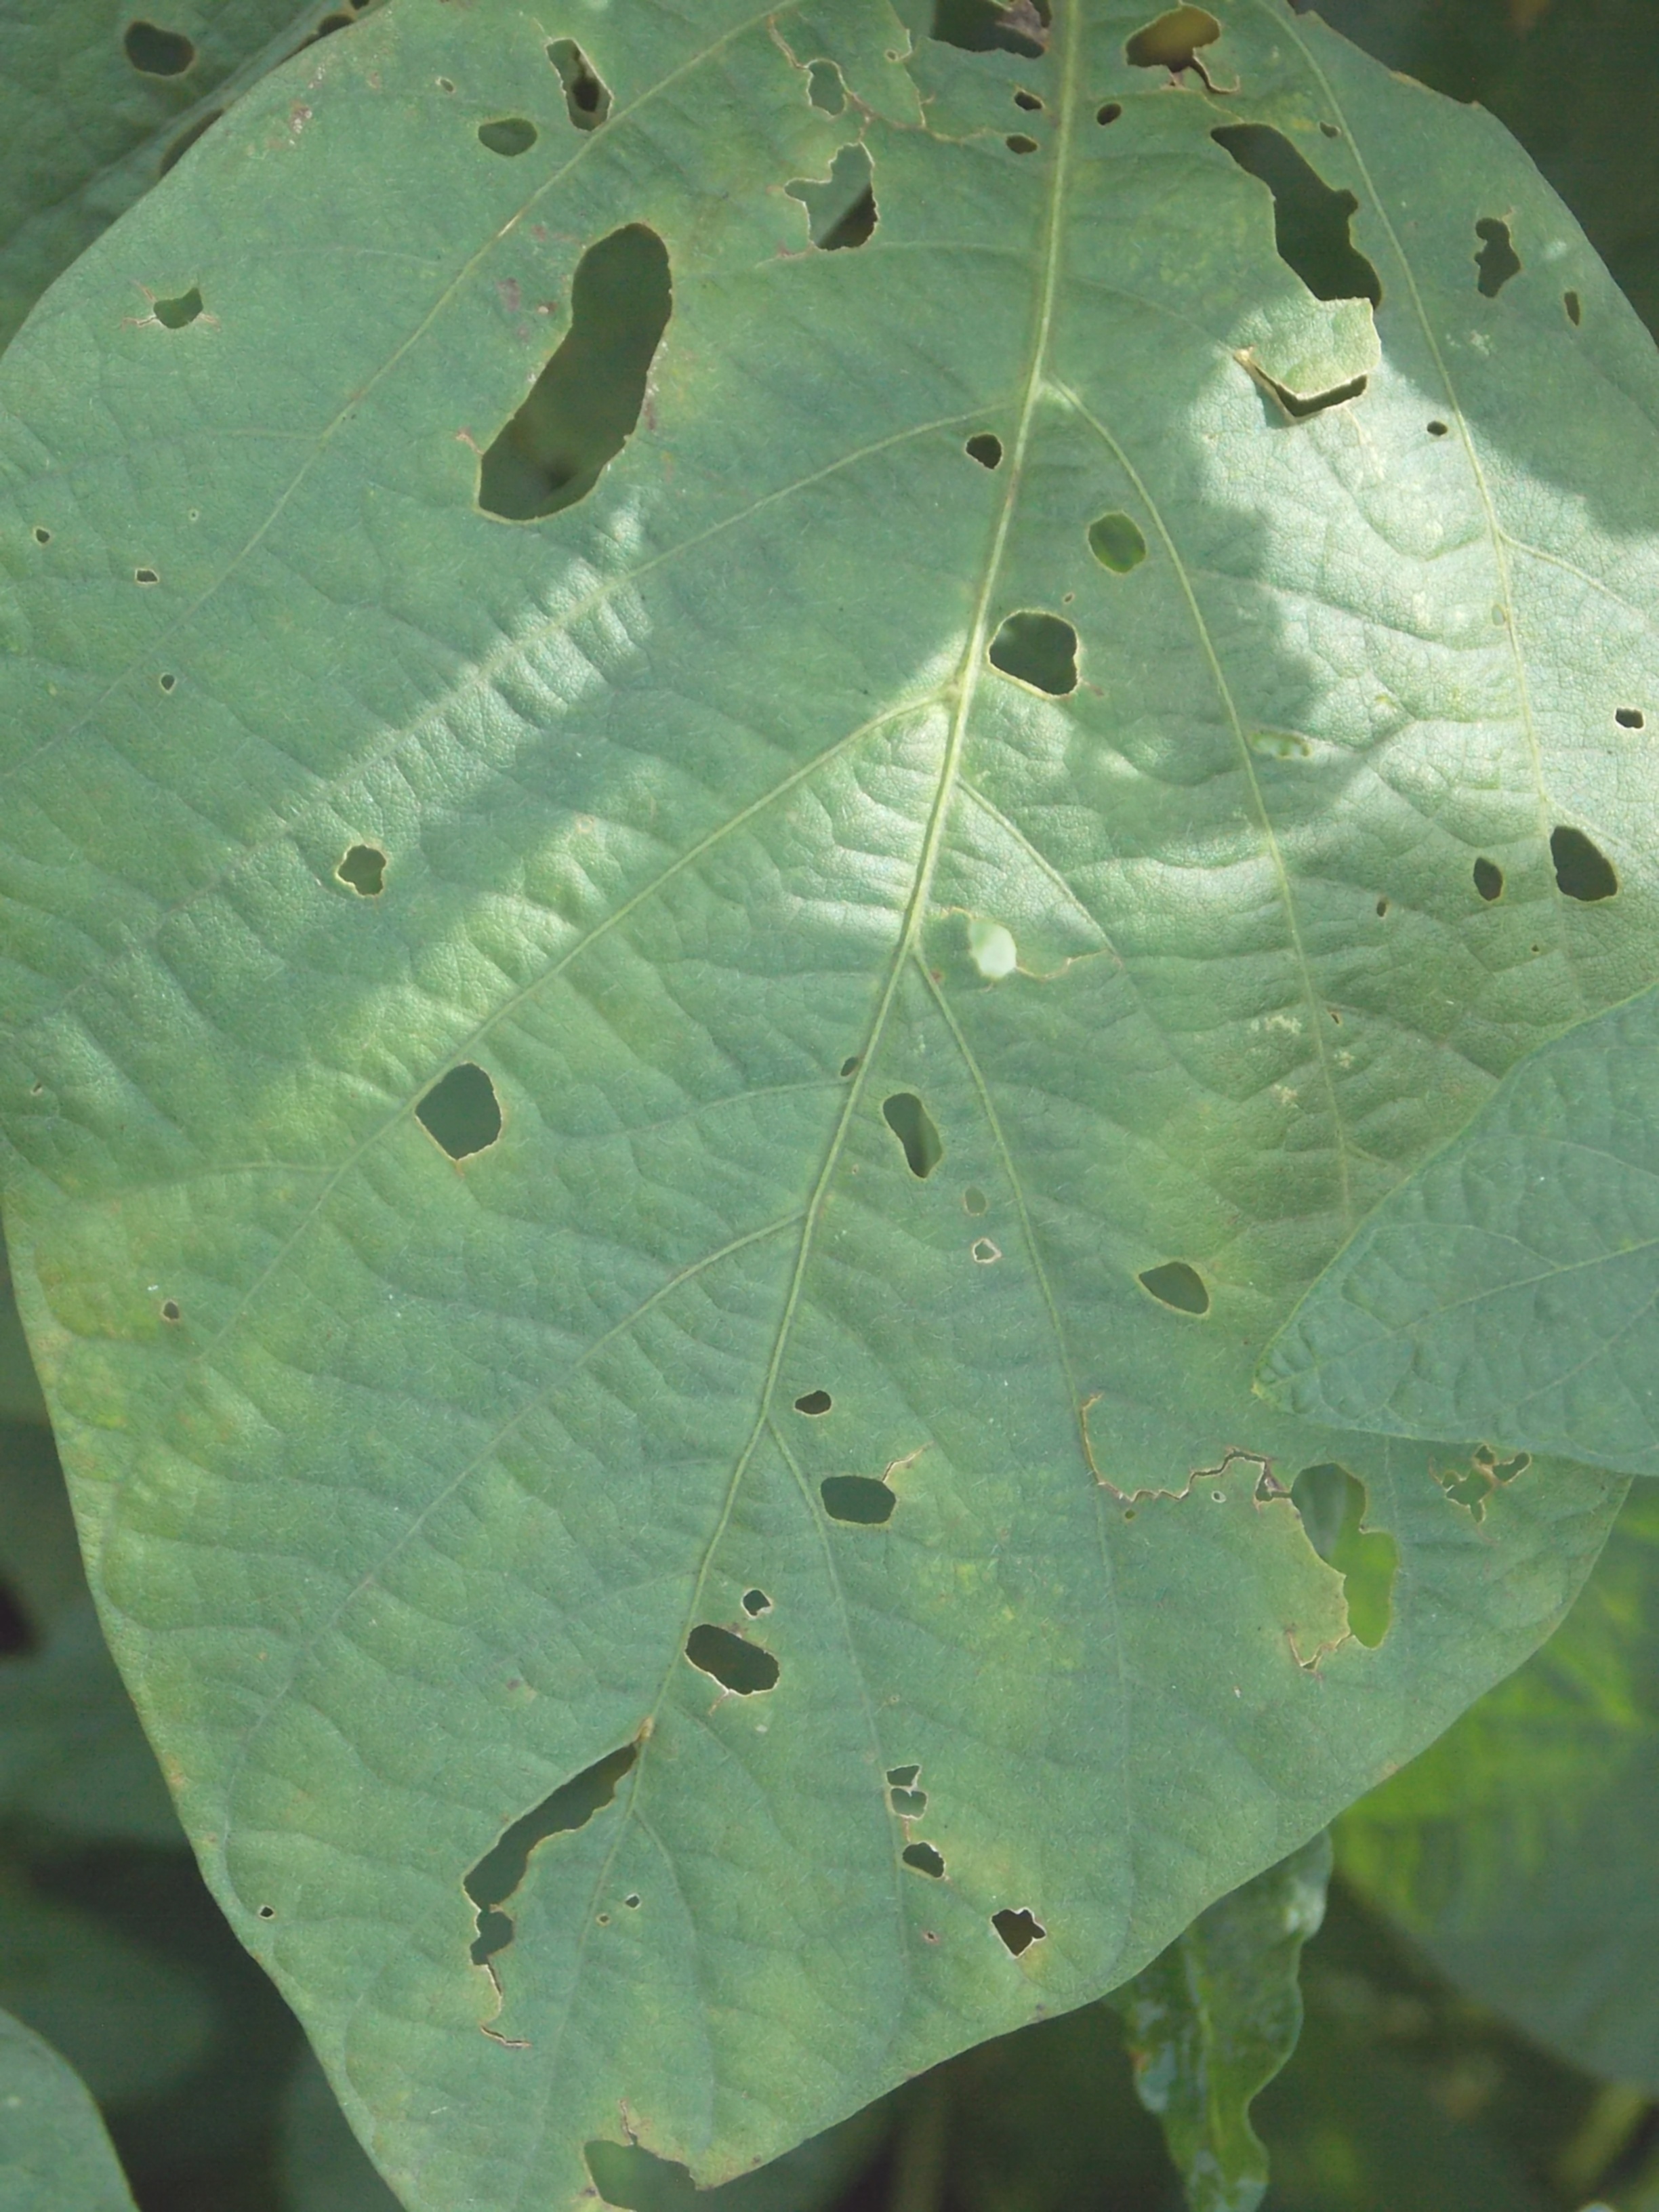
Label: Disease